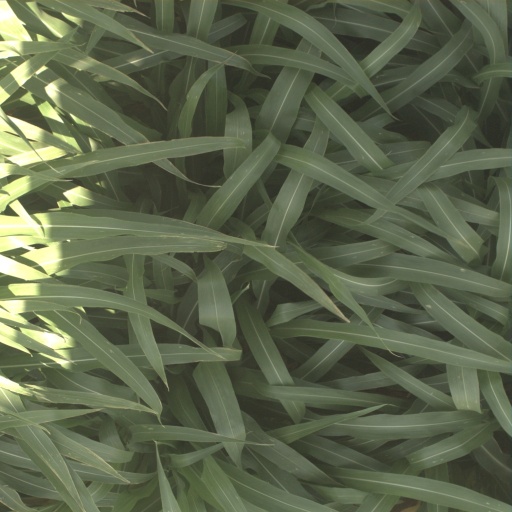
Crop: sorghum